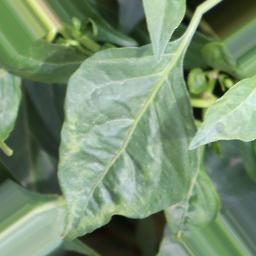
Label: healthy